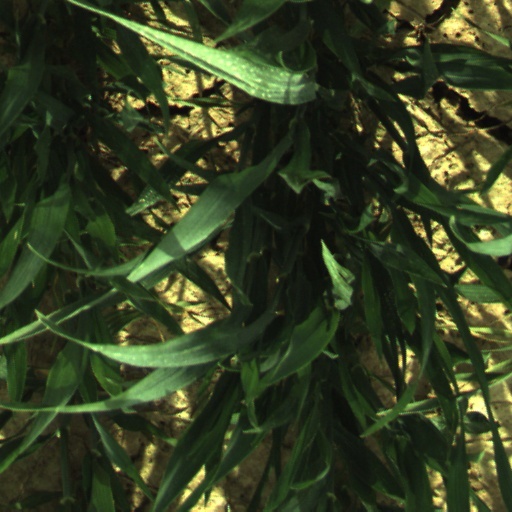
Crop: wheat